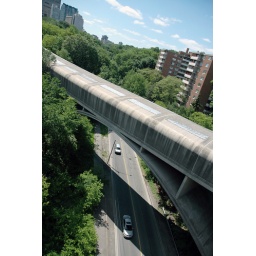
Shooting from the bridge beside Castle Frank station. The subway cars go through that above-ground cement tube.